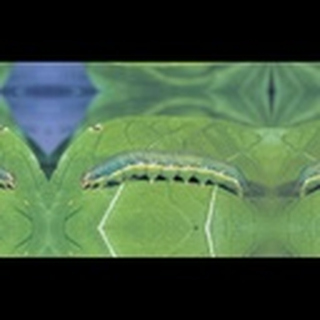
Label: cotton_army_worm